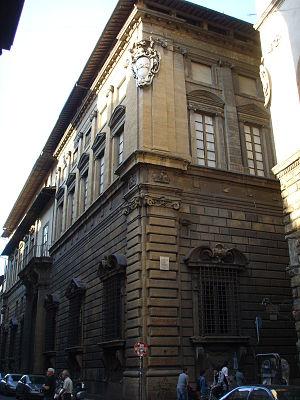
Le Palazzo Nonfinito est un des palais de Florence, situé via del Proconsolo. Commencé en 1593 par Alessandro di Camillo Strozzi, le palais actuel ne fut jamais terminé et c'est de son inachèvement qu'il tient son nom.